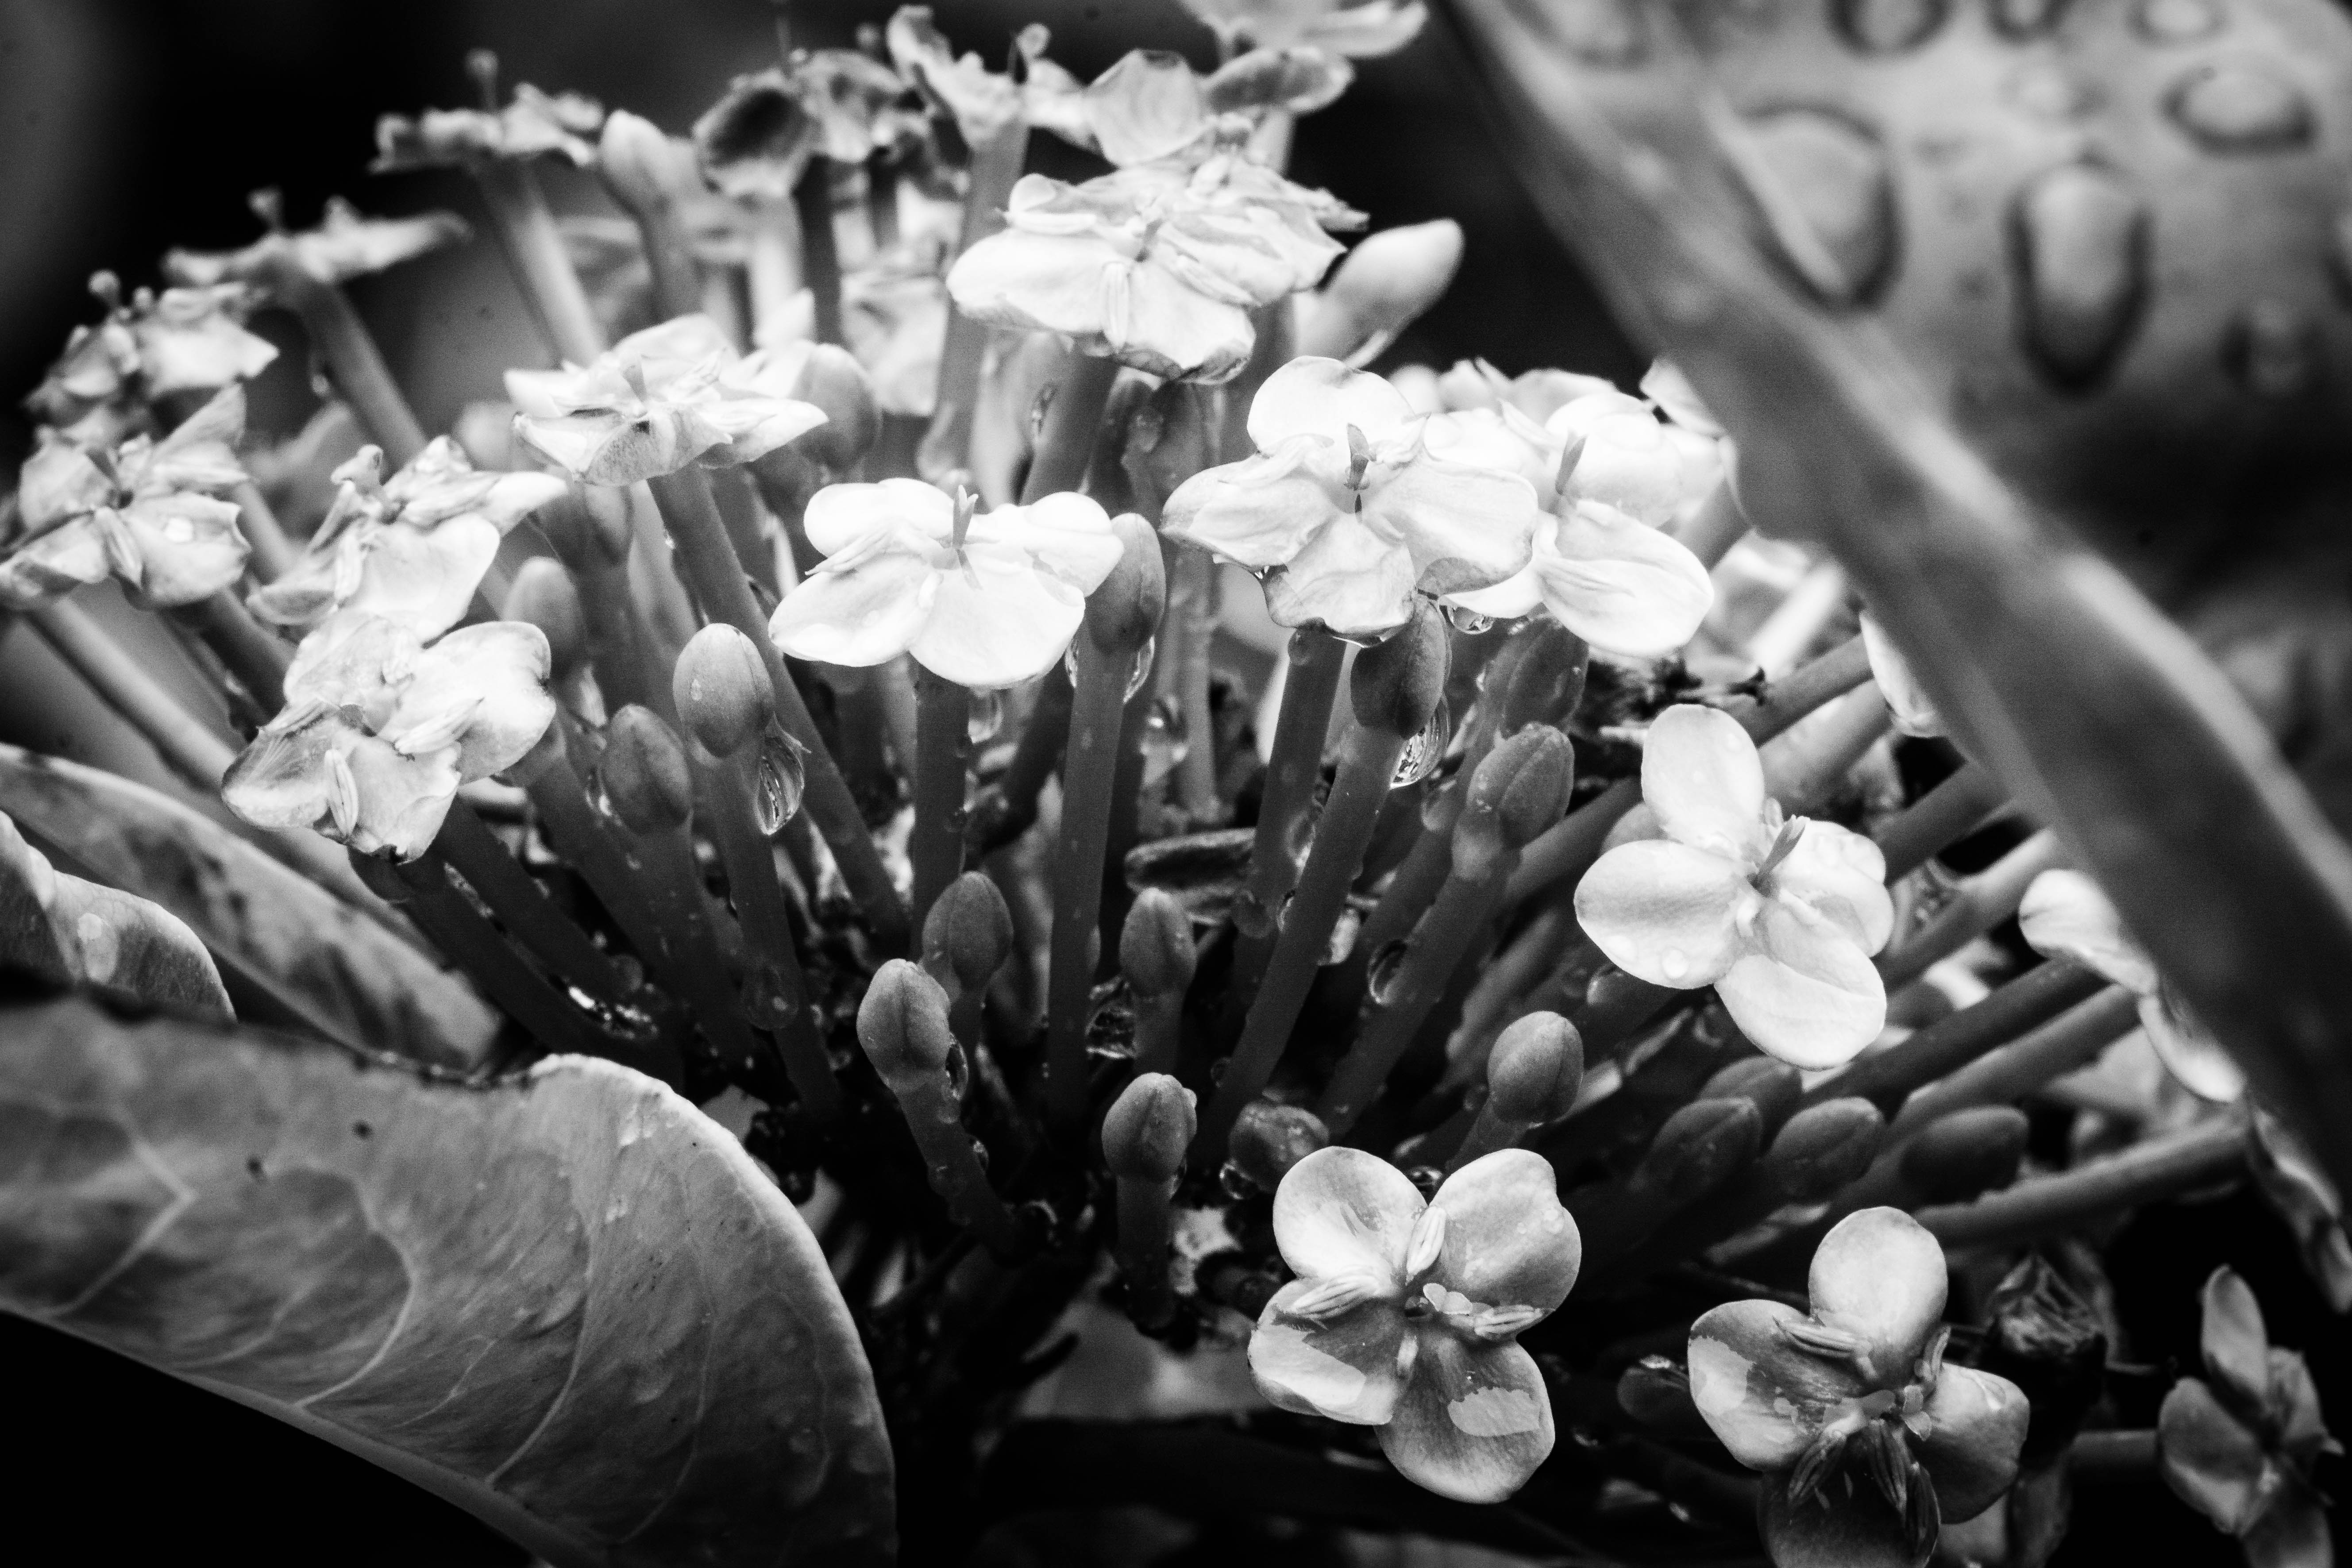
nature, branch, blossom, black and white, plant, white, photography, leaf, flower, petal, bloom, macro, botany, micro, black, monochrome, flora, flowers, close up, blackandwhite, macro photography, monochrome photography